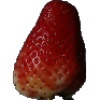
Label: Strawberry 1